Sky Giants of the Brass Stair

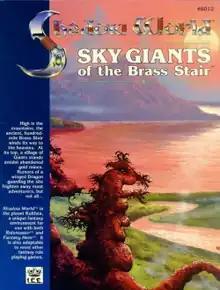
Cover art by Tony Roberts, 1990

Sky Giants of the Brass Stair is a supplement published by Iron Crown Enterprises (I.C.E.) in 1990 for the fantasy role-playing campaign setting "Shadow World".